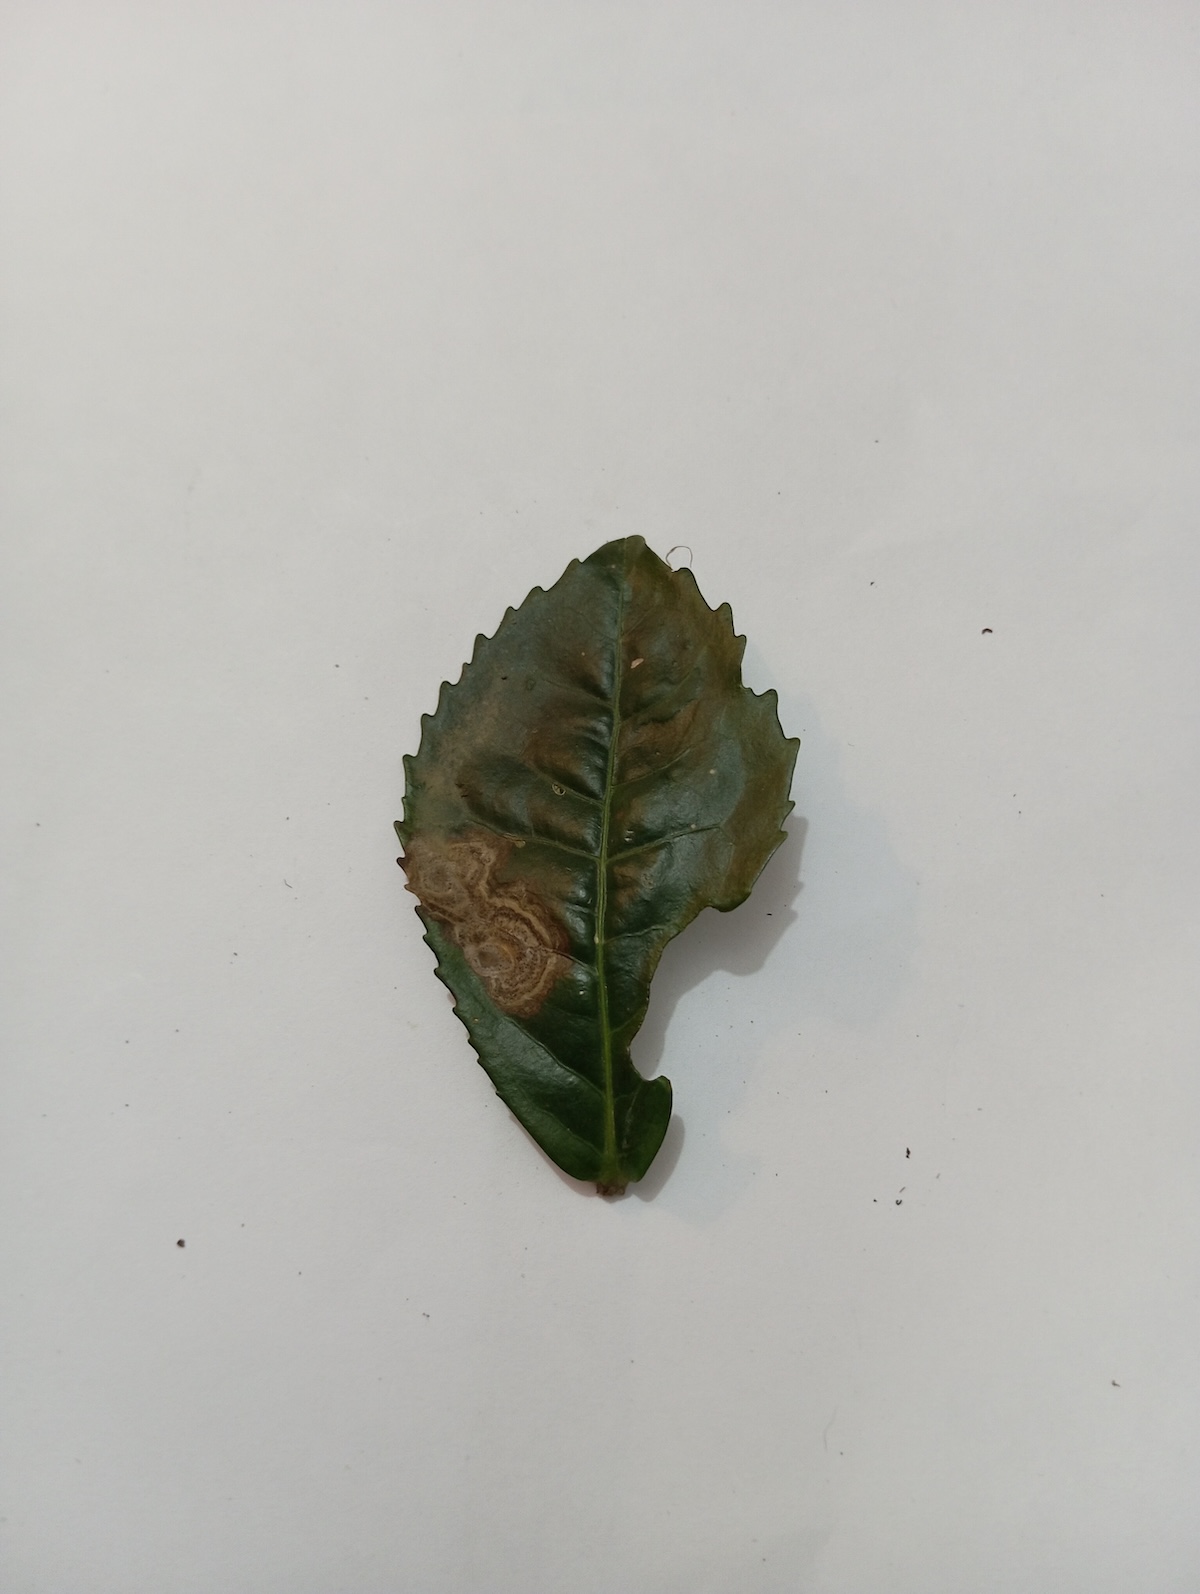
Label: Gray Blight